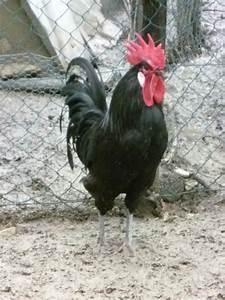
chicken